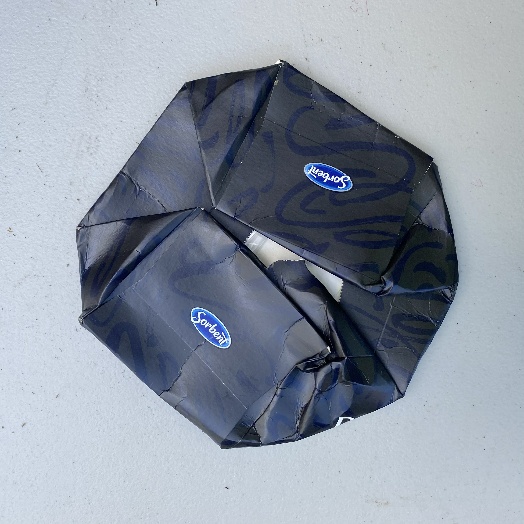
Label: Cardboard